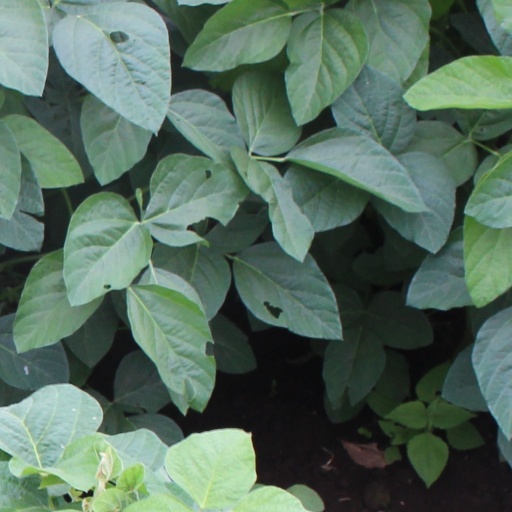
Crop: soybean